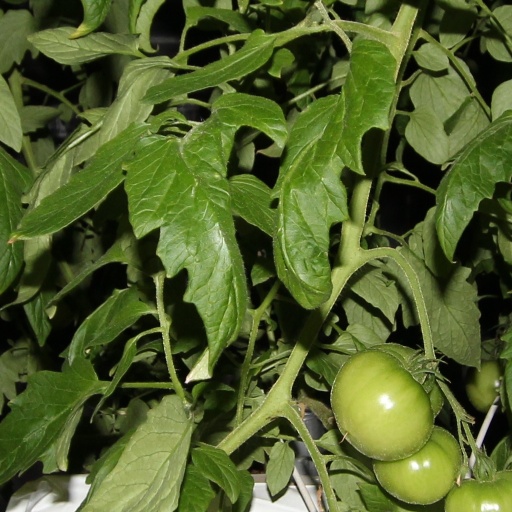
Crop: tomato